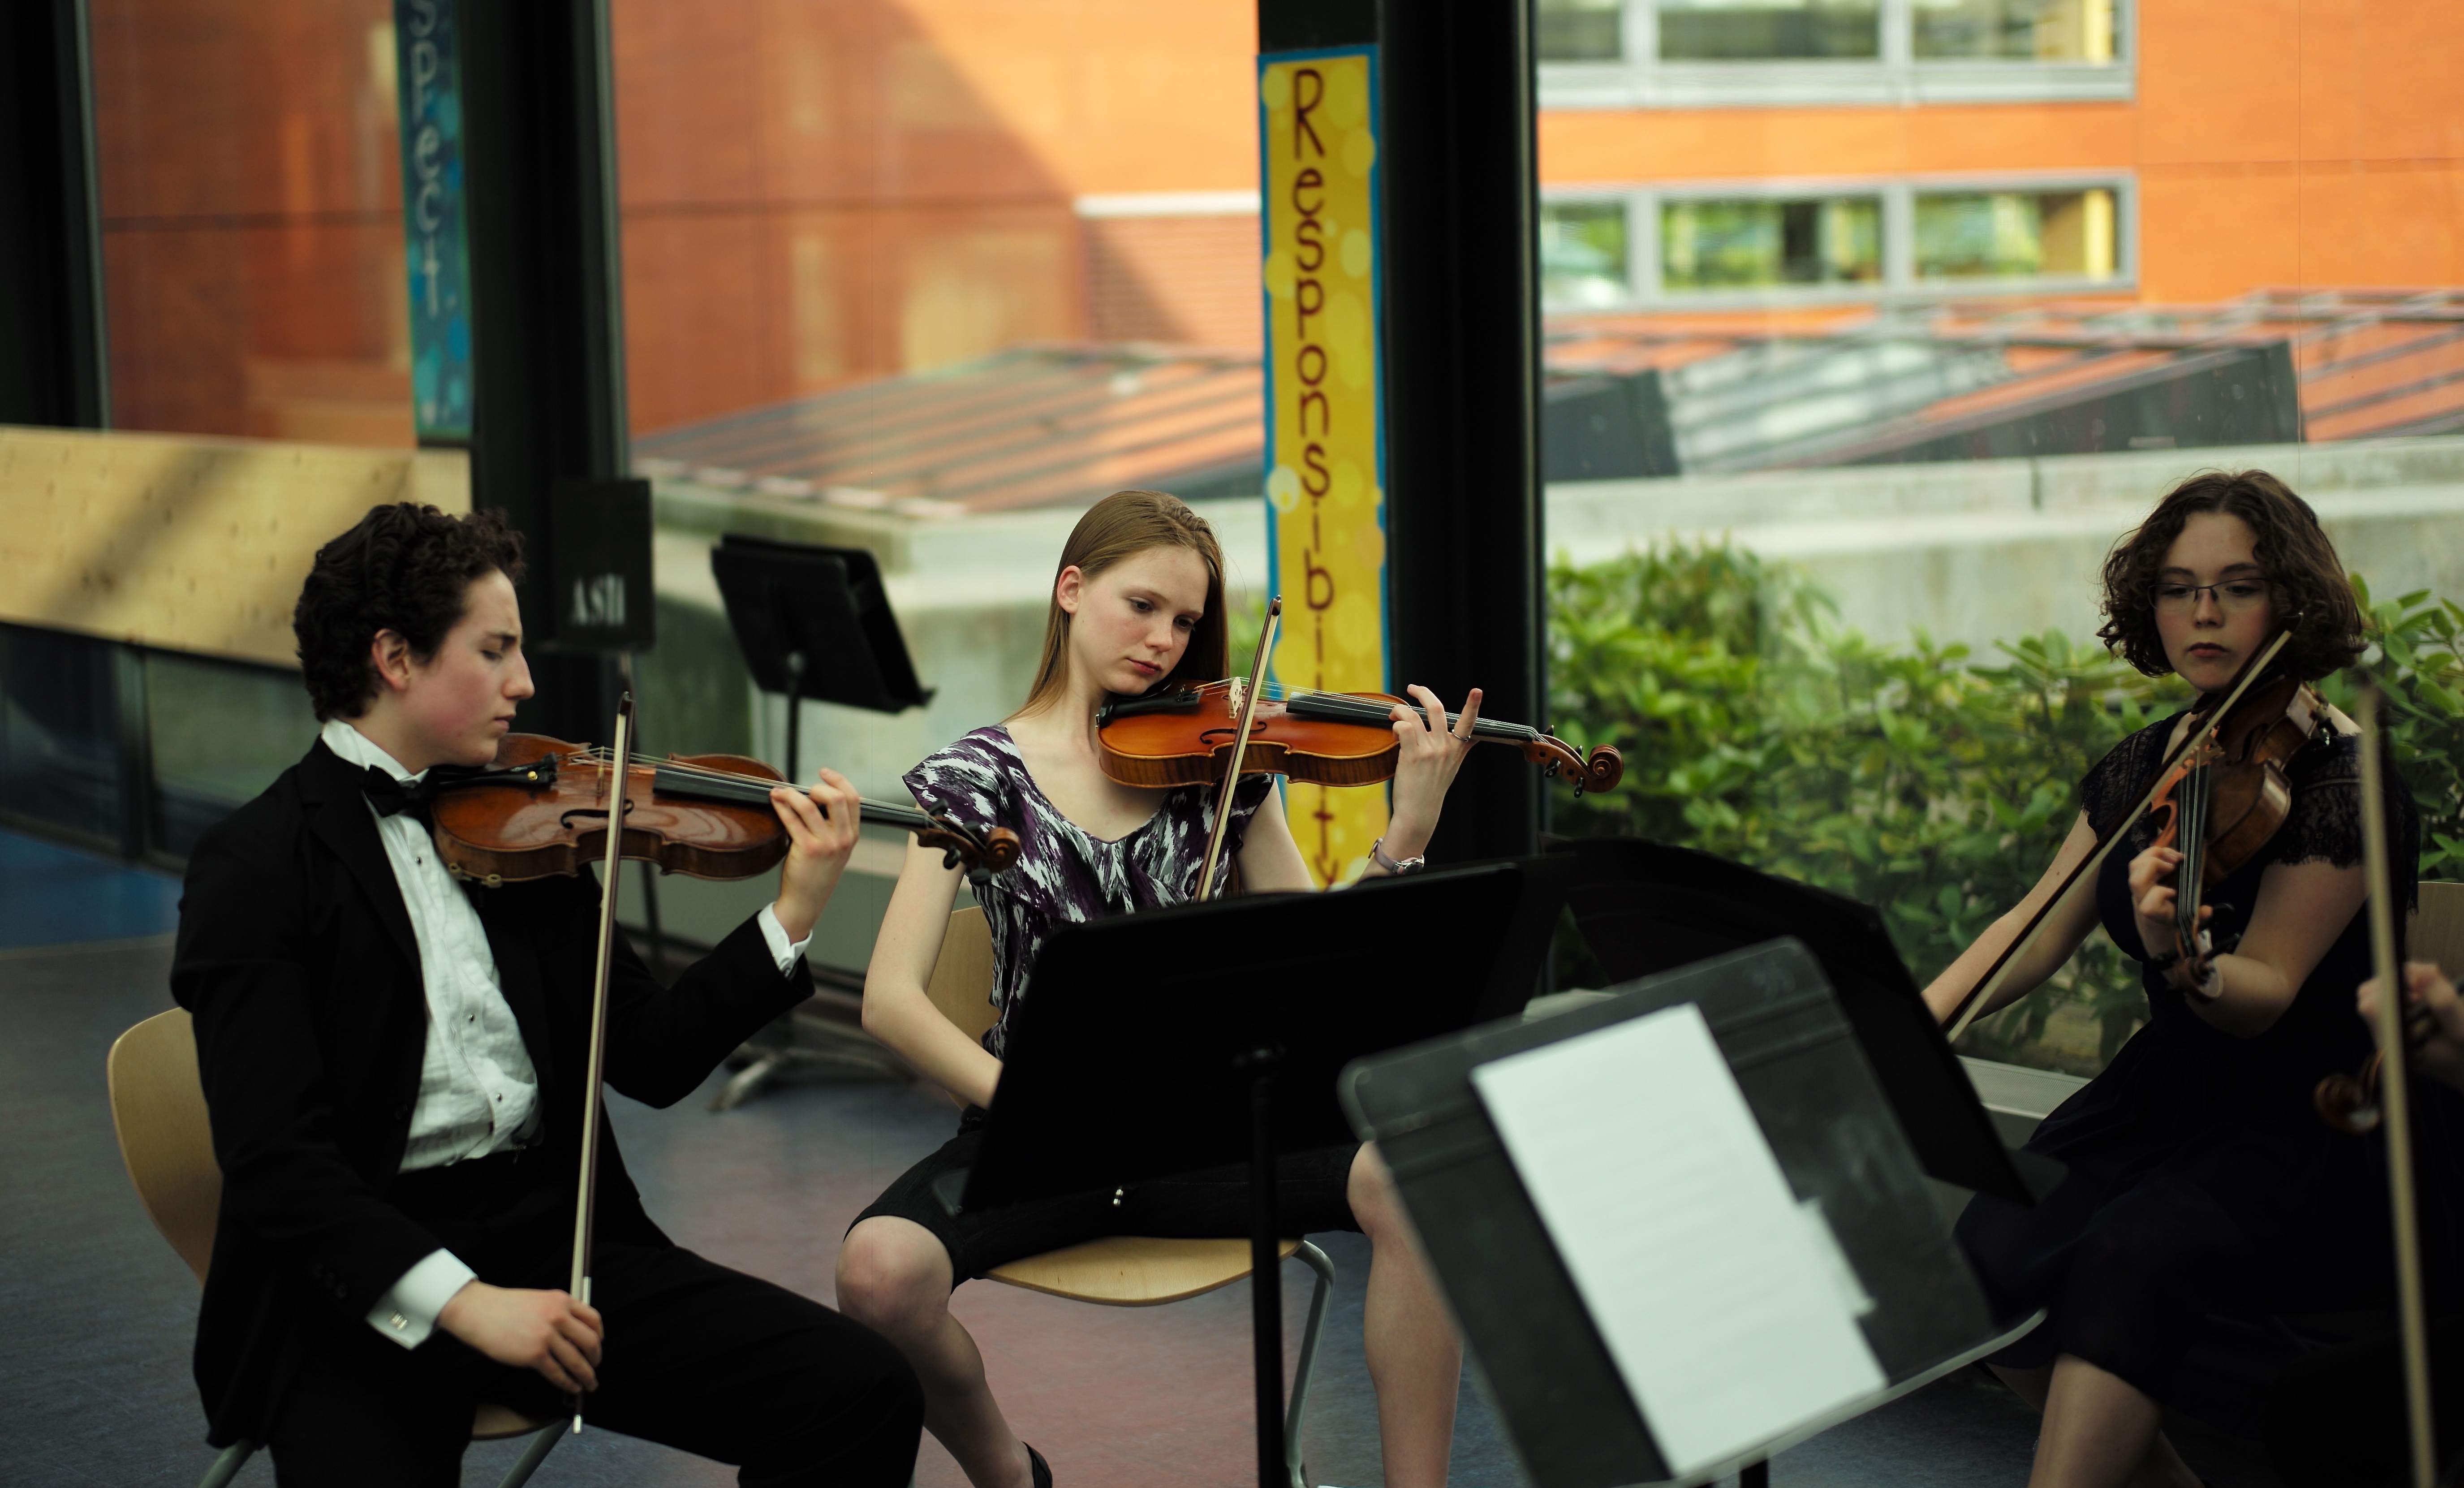
music, musician, ash, 2014, ceremony, m, orchestra, 50mm, f14, performance, singing, leica, 240, summilux, nhs, induction, typ, nationalhonorsociety, entertainment, bowed string instrument, musical ensemble